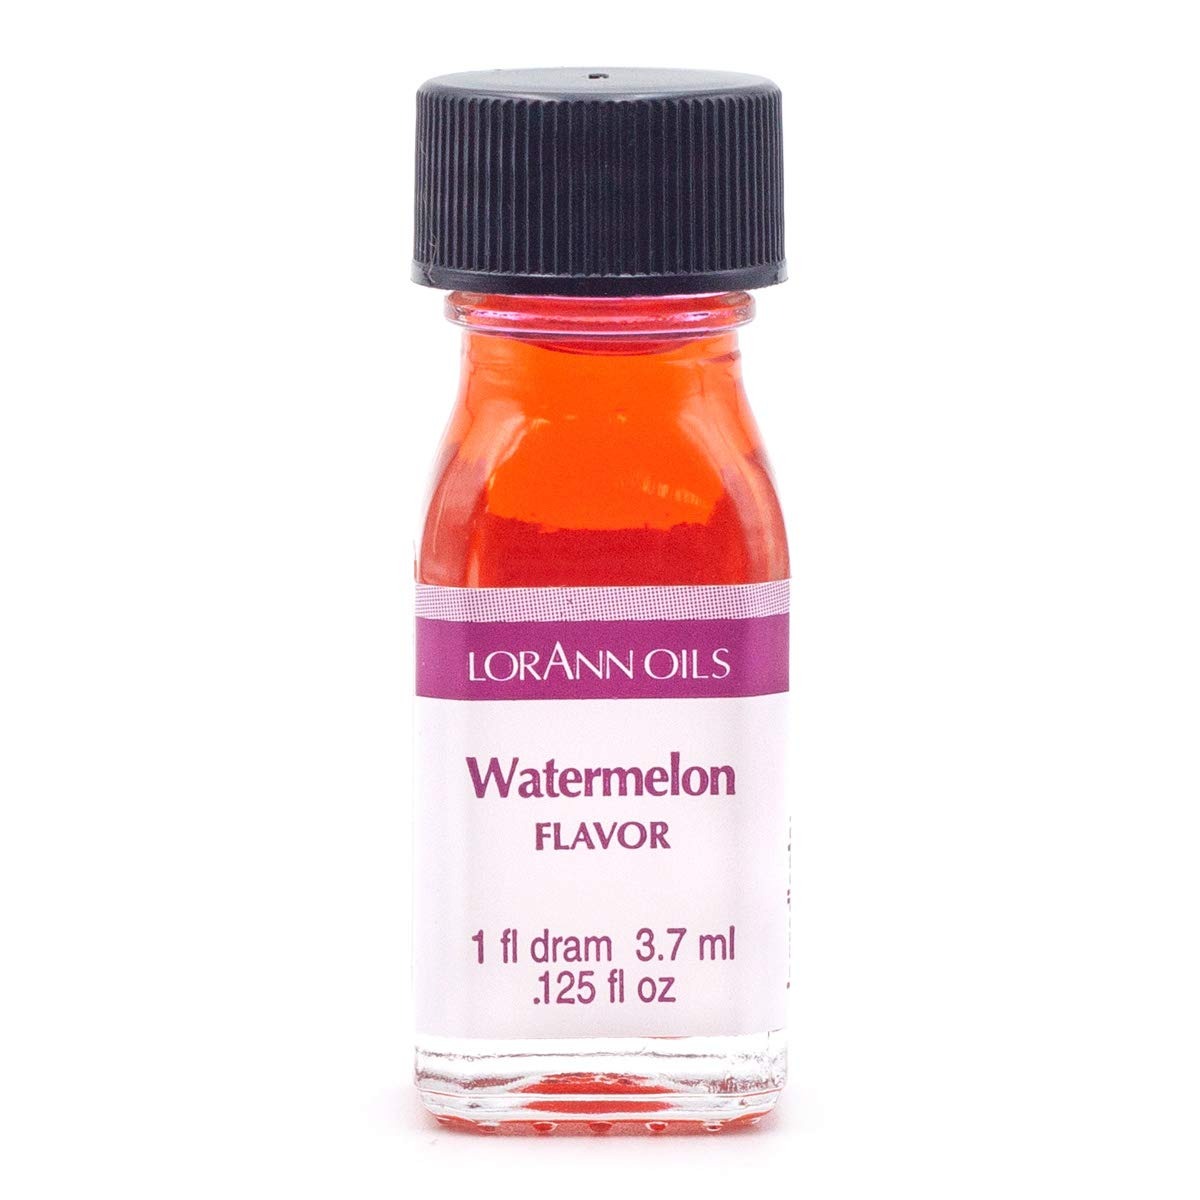
Item Name: LorAnn Watermelon SS Flavor, 1 dram bottle (.0125 fl oz - 3.7ml - 1 teaspoon)
Bullet Point 1: The refreshing taste of watermelon calls to mind warm summer days and picnics at the park. Our Watermelon Flavoring is perfect in hard Candy. You are limited only by your imagination for other uses.
Bullet Point 2: The refreshing taste of watermelon calls to mind warm summer days and picnics at the park. Our Watermelon Flavoring is perfect in hard Candy. You are limited only by your imagination for other uses.
Bullet Point 3: A little goes a long way! LorAnn’s super strength flavors are three to four times the strength of typical baking extracts. Featured in One Flavor Five Ways (Magic shell Ice Cream Topping, Mojito, Cupcakes, Popcorn, Taffy).
Bullet Point 4: A Dram is a small bottle that is the perfect size for 1 batch of homemade Hard Tack Candy (.125 fl oz approximately 1 teaspoon) Love the flavor and need a larger size? Most of the 100+ Super Strength flavors are availble in larger sizes. 1 ounce bottle contains approximately 6 teaspoons. -- 4 ounce bottle contains approximately 24 teaspoons -- 16 ounce and gallon are also available.
Bullet Point 5: Typical uses: hard candy, general candy making, cakes, cookies, frosting, ice cream and a wide variety of other baking and confectionery applications. Note: When substituting super strength flavors for extracts, use ¼ to ½ teaspoon for 1 teaspoon of extract.
Bullet Point 6: Kosher - Gluten Free - Made in USA
Value: 0.13
Unit: Fl Oz

Price: 7.5